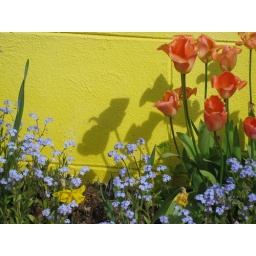
Just love the flowers against this yellow building. The shadows are neat too.